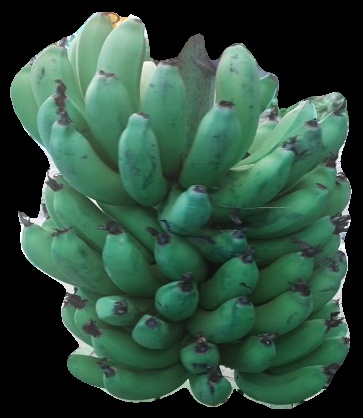
Variety: pachbale
Grade: grade2